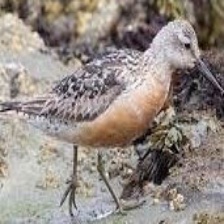
Species: RED KNOT
Scientific name: CALIDRIS CANUTUS
ImageNet parent category: red-backed_sandpiper